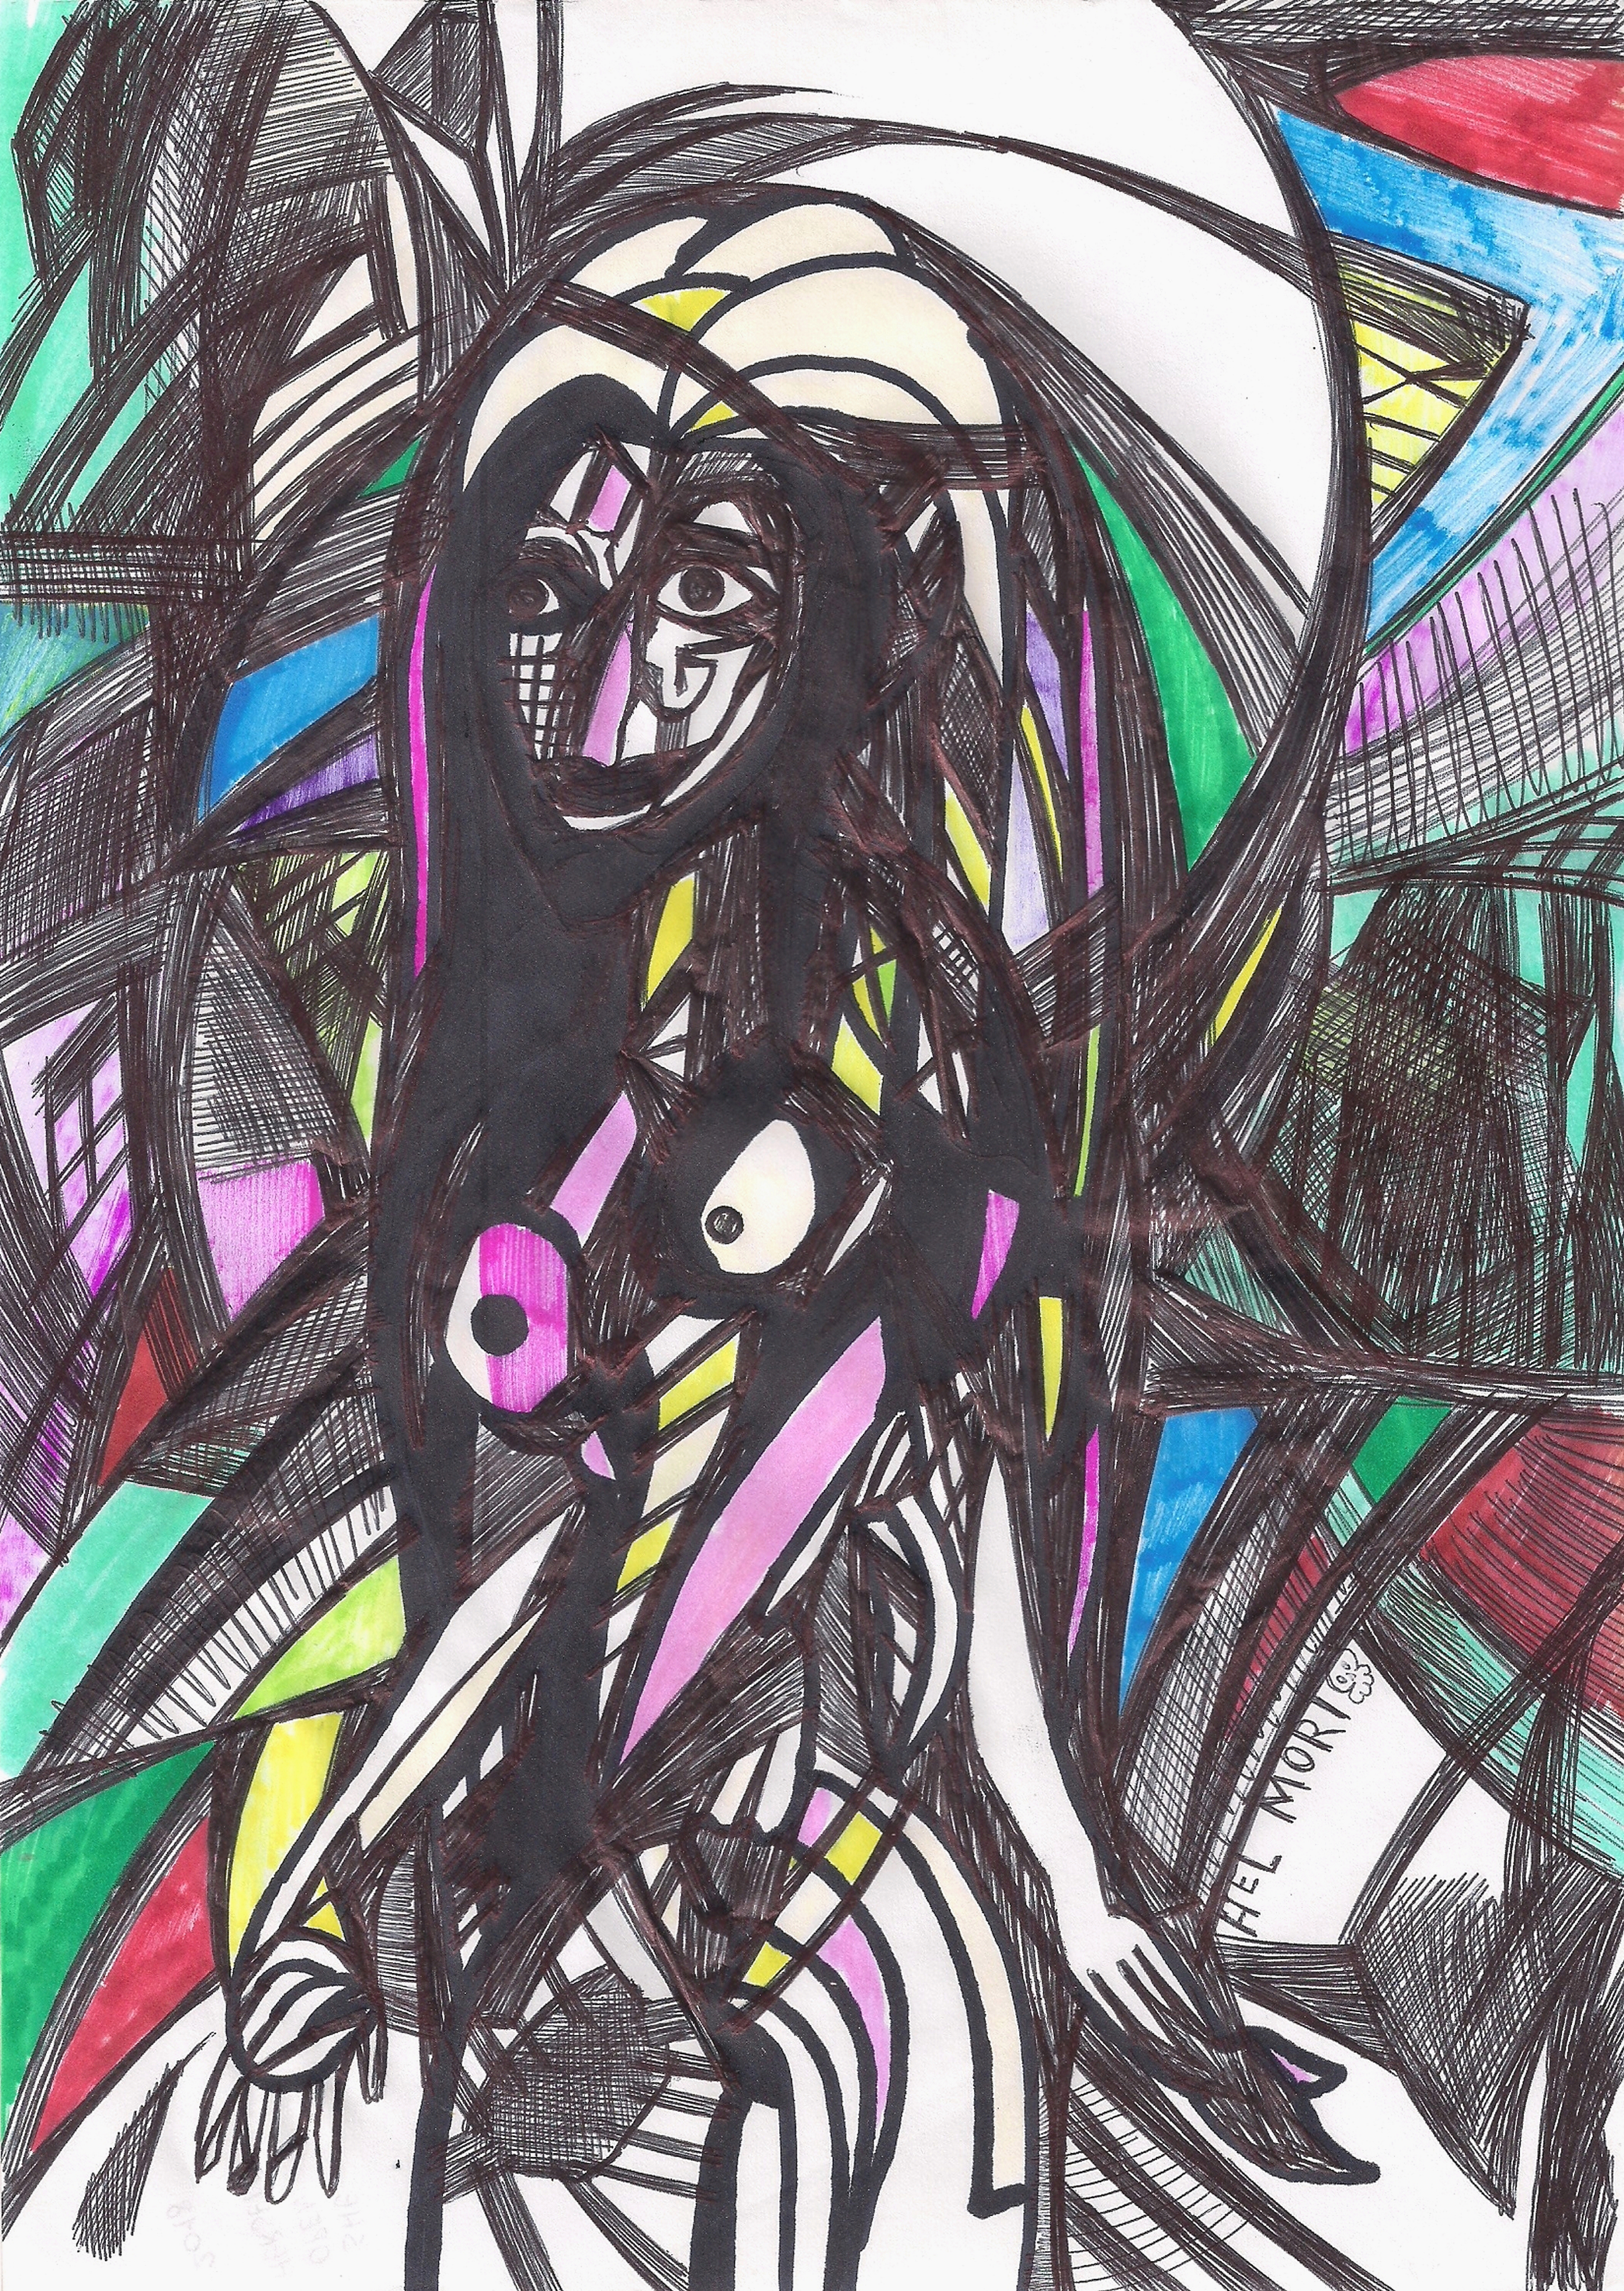
painting, art, artist, artwork, drawing, contemporary art, photography, illustration, paint, love, design, sketch, fine art, abstract art, creative, abstract, acrylic painting, nature, watercolor, art gallery, oil painting, gallery, modern art, abstract painting, digital art, contemporary painting, art collector, style, girl, woman, fashion, mort, purple, Colorfulness, violet, magenta, visual arts, graphics, Art paint, doodle, graphic design, psychedelic art, creative arts, fictional character, fractal art